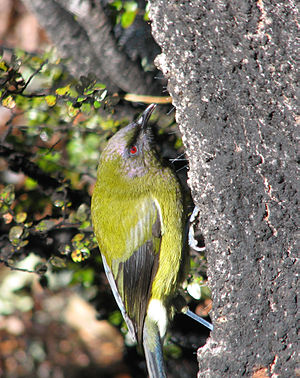
Newzealandsk bjældefugl
Newzealandsk bjældefugl er en fugleart, der lever på New Zealand.